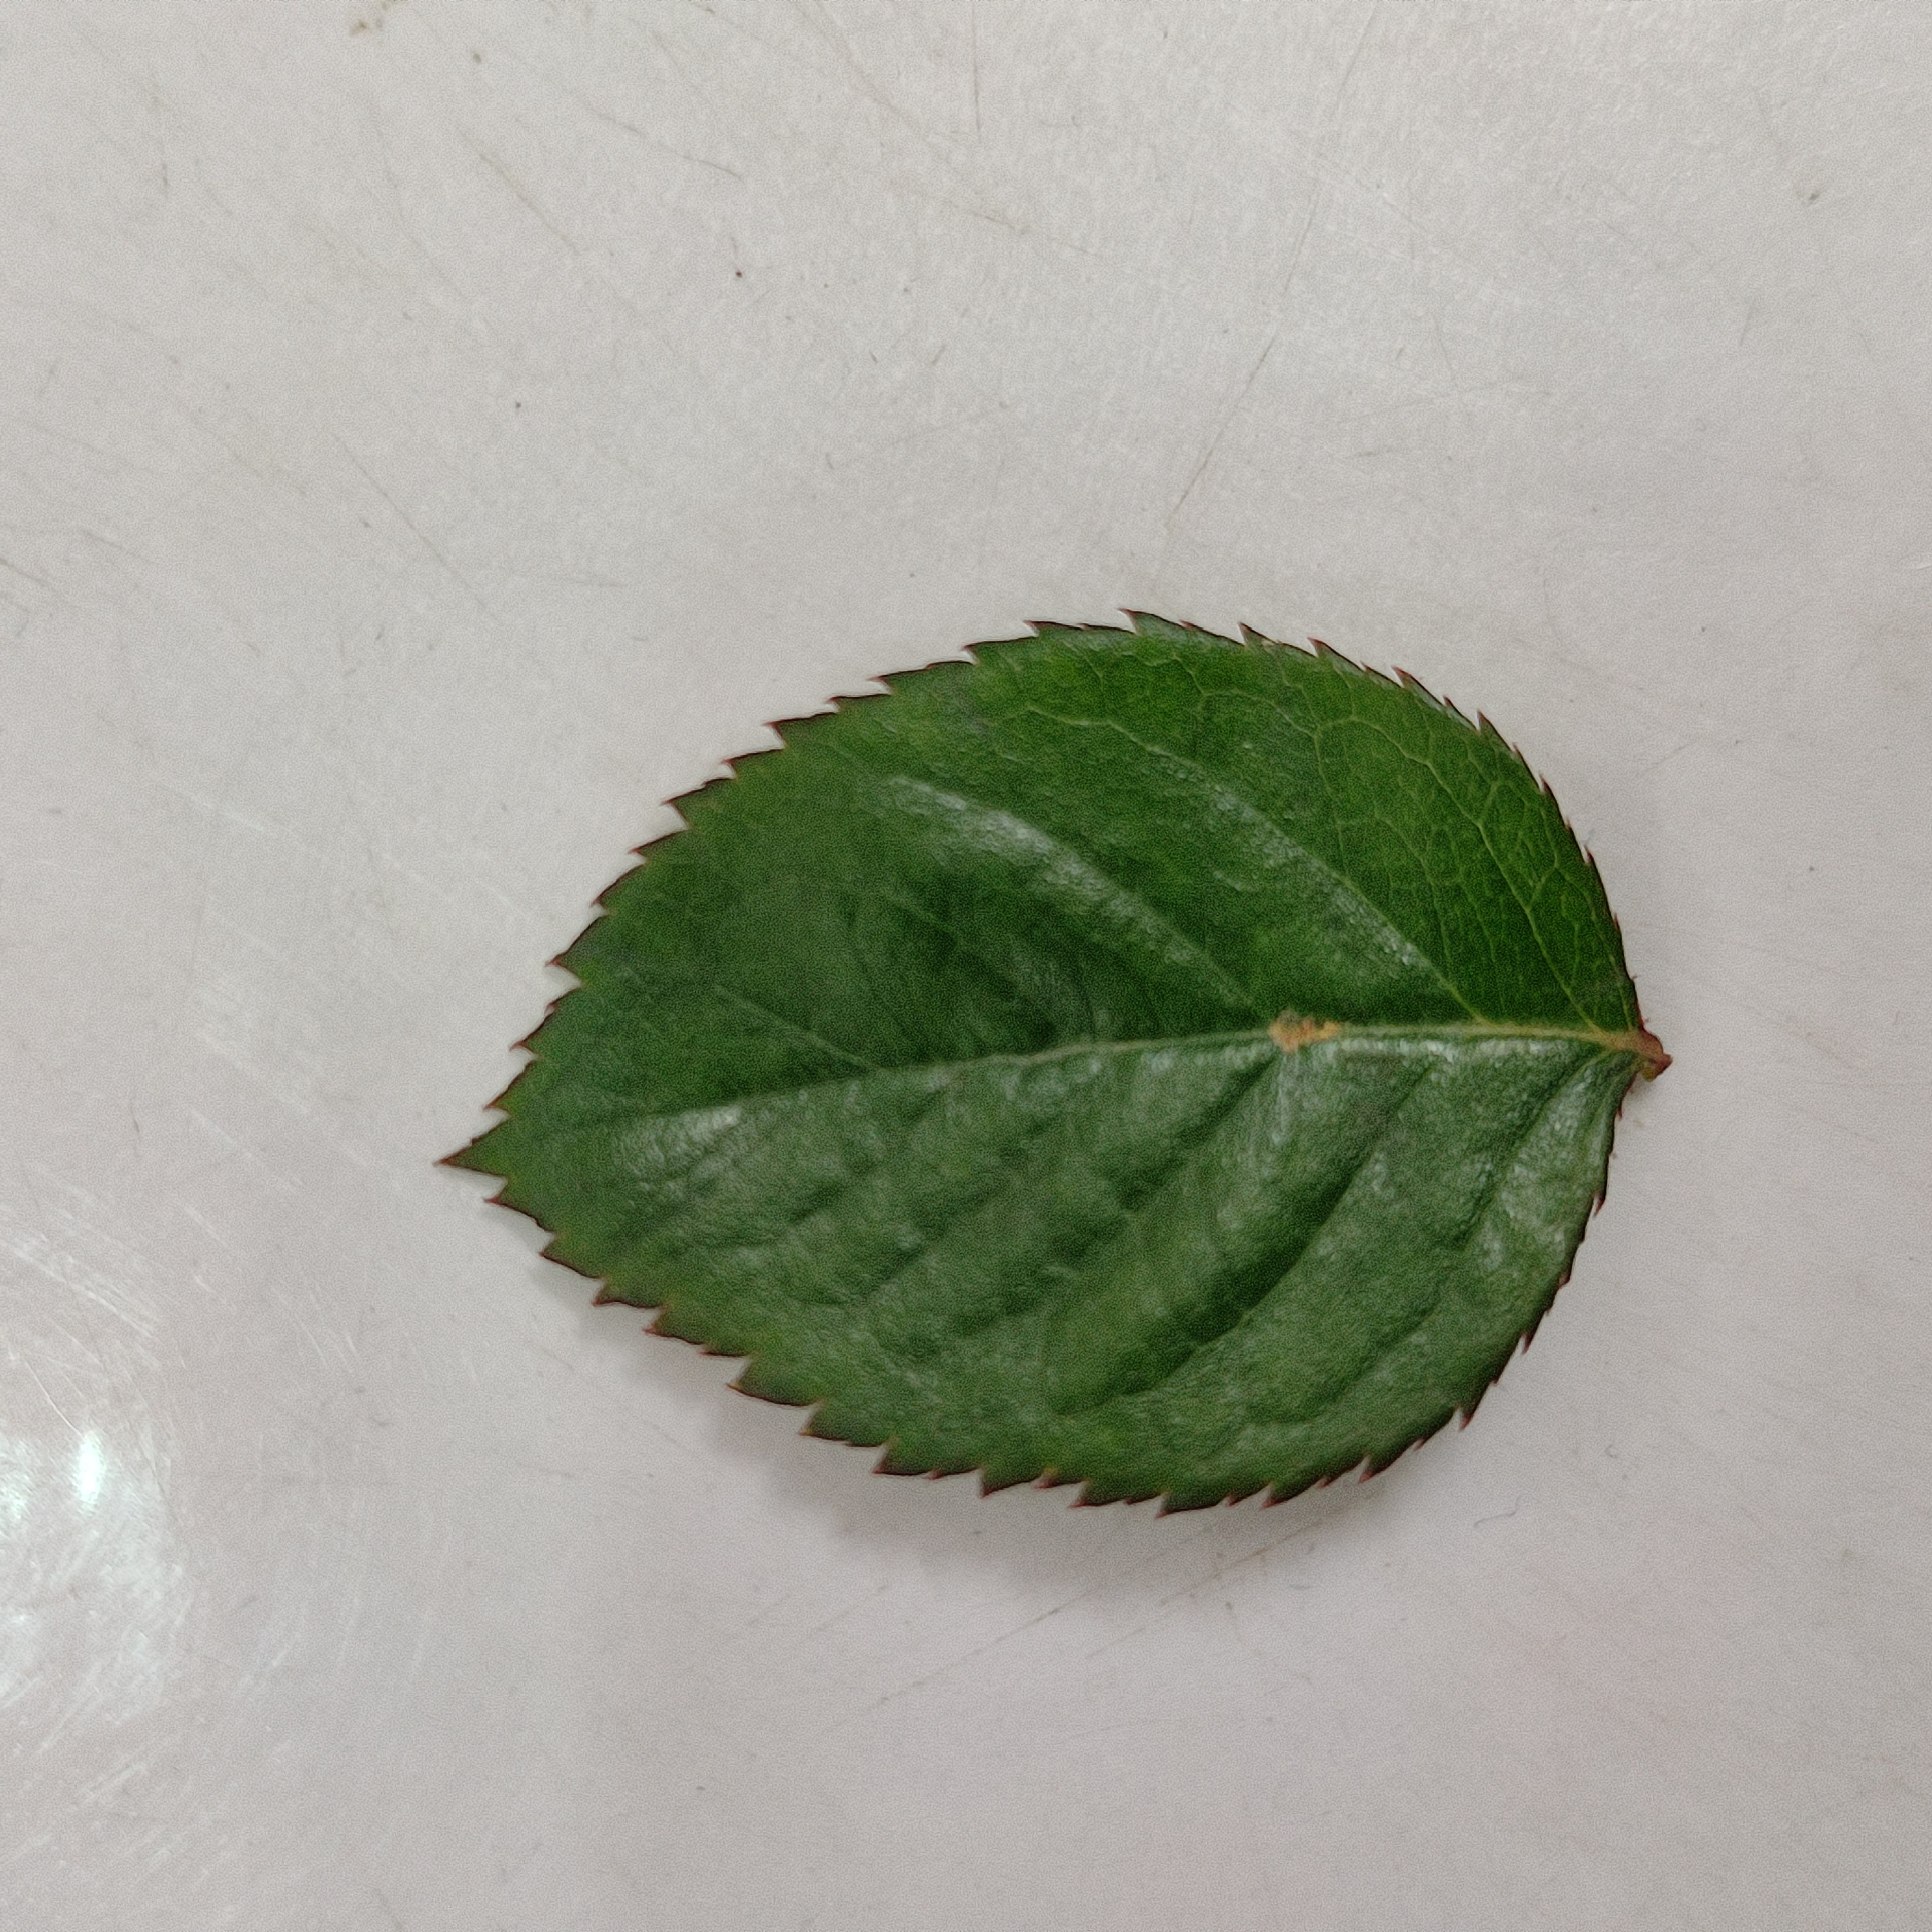
Label: Healthy Leaf